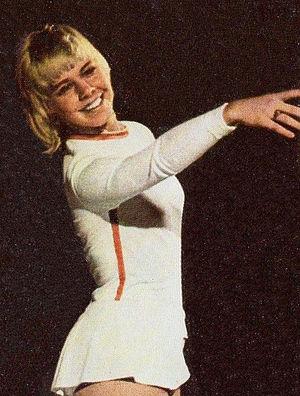
Janet Lynn est une patineuse artistique américaine née le 6 avril 1953 à Chicago.